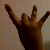
The image shows a hand gesture representing the number 8 in Indian Sign Language.